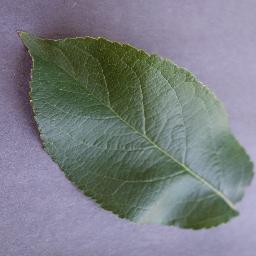
Label: Apple___healthy